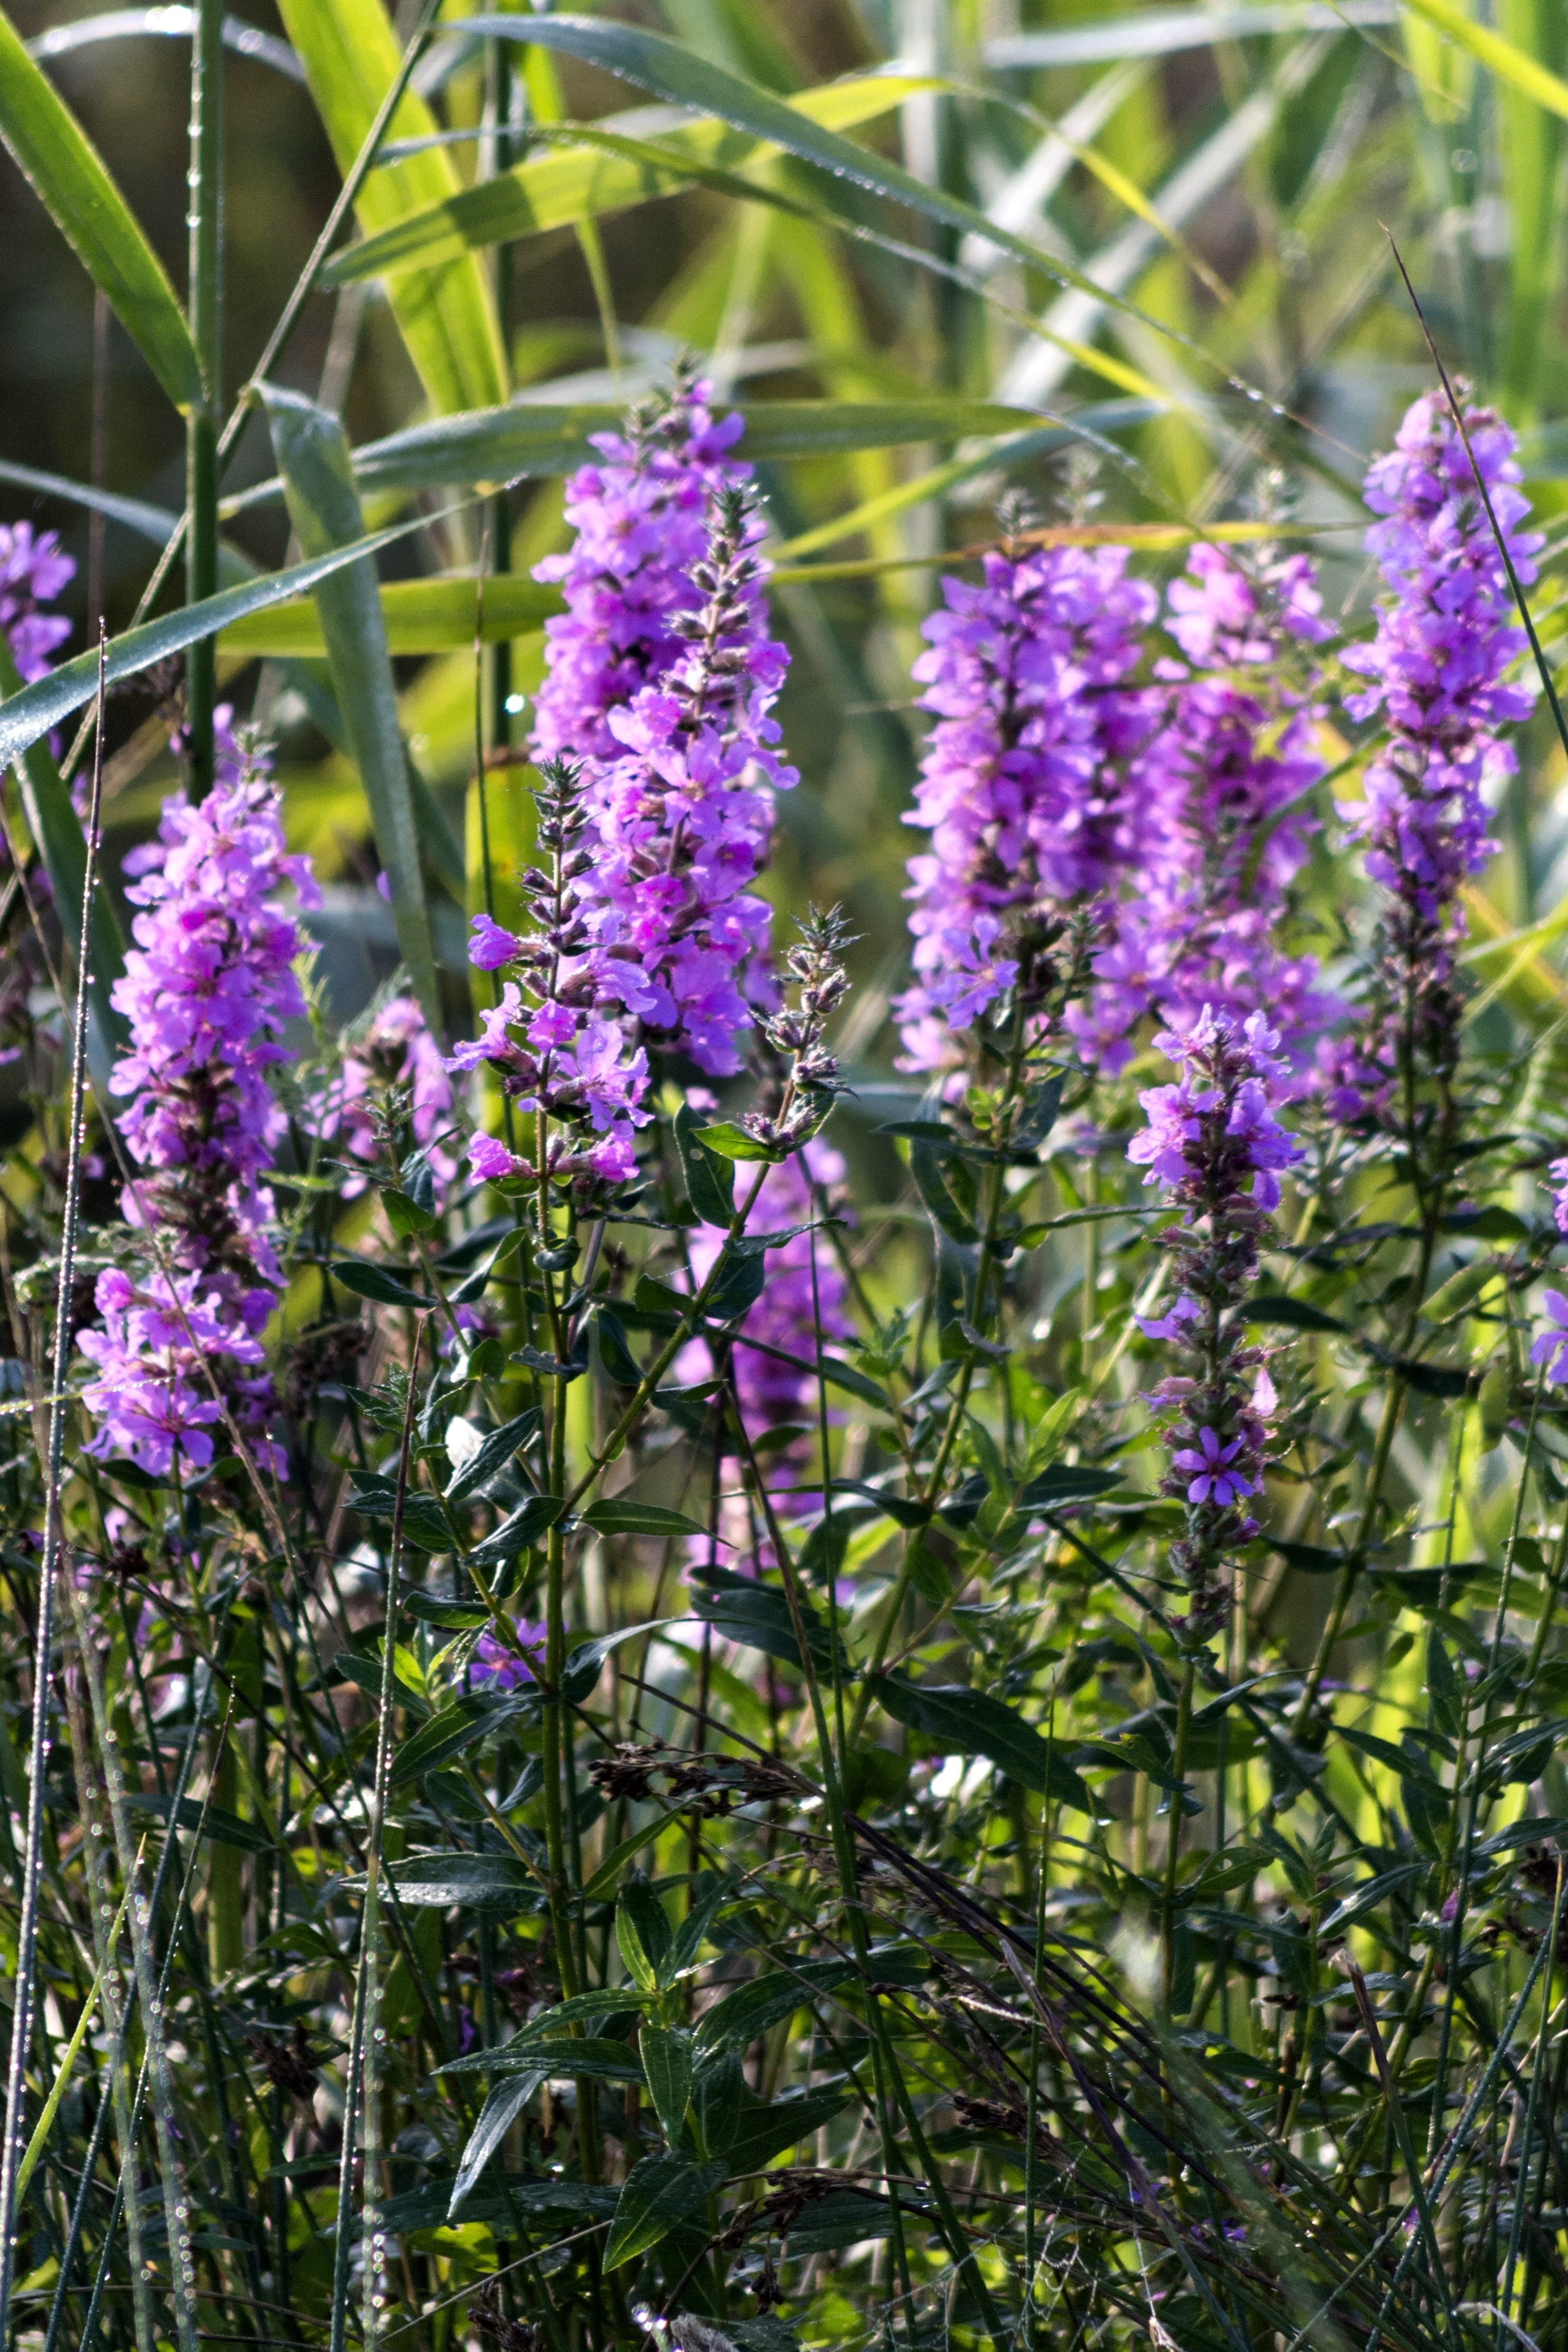
nature, grass, outdoor, plant, photography, meadow, prairie, flower, wild, herb, botany, nikon, garden, flora, wildflower, nederland, netherlands, zuidholland, shrub, outdoorphotography, paulvandevelde, pdvandevelde, padagudaloma, natuurfotografie, dordrecht, biesbosch, nederlandinfotos, bloem, hollandse, wilde, paars, flowering plant, planten, land plant, english lavender, hyssopus